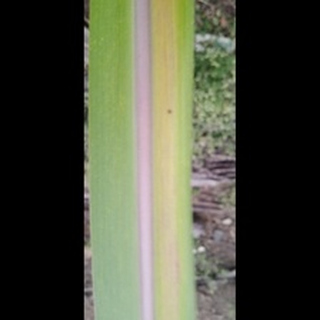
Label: sugarcane_yellow_leaf_disease